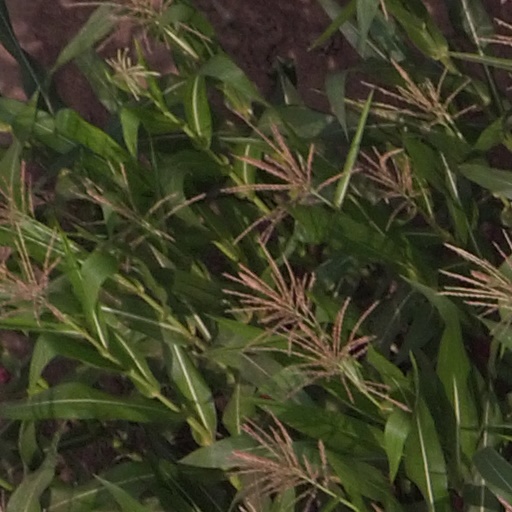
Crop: maize; corn